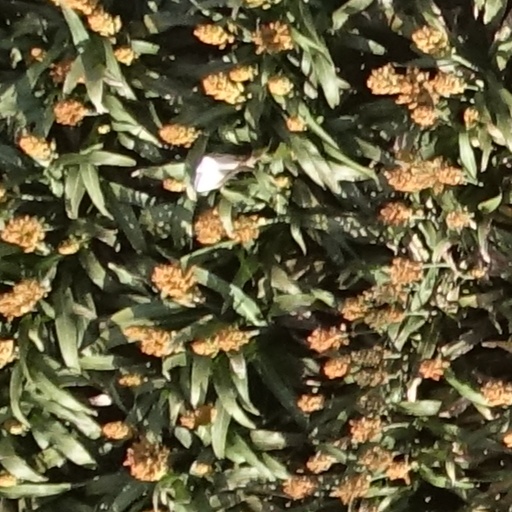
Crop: sorghum